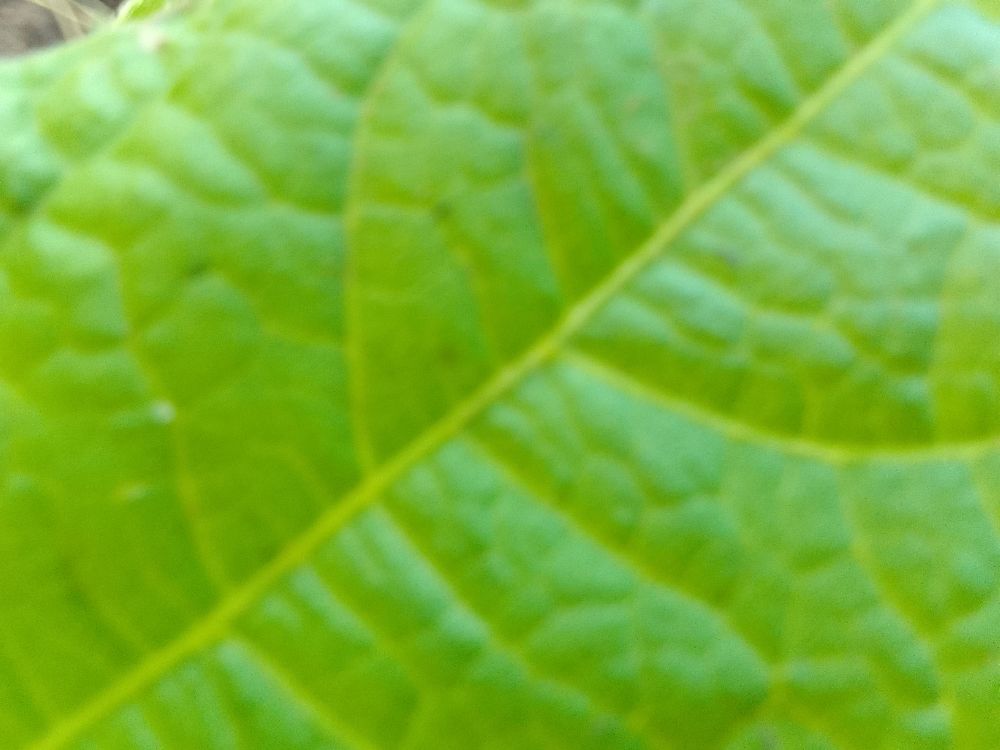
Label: healthy